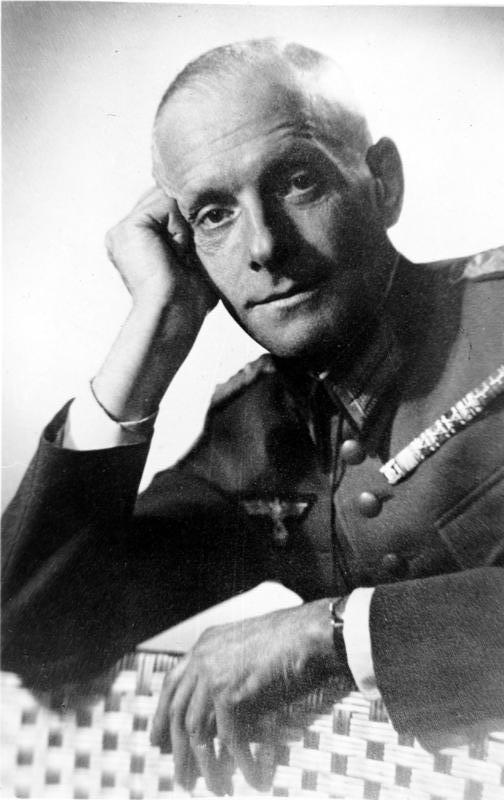
ฮันส์ โอสเทอร์

|name=ฮันส์ โอสเทอร์
|birth_name=ฮันส์ เพาล์ โอสเทอร์
|birth_place=เดรสเดิน จักรวรรดิเยอรมนี
|death_place=ค่ายกักกันฟล็อสเซินเบือร์ค นาซีเยอรมนี
|image= Bundesarchiv Bild 146-2004-0007, Hans Oster.jpg
|image_size=200px
|caption=ฮันส์ โอสเทอร์ในปี ค.ศ. 1939
|branch=อัพแวร์
|rank=พลตรี

ฮันส์ เพาล์ โอสเทอร์ () เป็นพลตรีแห่งกองทัพบกเยอรมัน เขาเป็นหนึ่งในแกนนำของการต่อต้านระบอบนาซีของชาวเยอรมัน|การต่อต้านนาซีในเยอรมนี ตั้งแต่ปี ค.ศ. 1938–1943 ในฐานะรองหัวหน้าสำนักงานหน่วยสืบราชการลับในอัพแวร์ (Abwehr - หน่วยข่าวกรองการทหารเยอรมัน) โอสเทอร์อยู่ในตำแหน่งที่เข้มแข็งที่ปฏิบัติการในการต่อต้านภายใต้โฉมหน้าของงานข่าวกรอง เขาได้ถูกไล่ออกจากการช่วยเหลือไม่ให้ชาวยิวถูกจับกุม
เขาได้เป็นนักวางแผนที่สำคัญของผู้สมรู้ร่วมคิดโอสเทอร์ เมื่อเดือนกันยายน ค.ศ. 1938 โอสเทอร์ถูกจับกุมในปี ค.ศ. 1943 เมื่อถูกต้องสงสัยในการช่วยให้เจ้าหน้าที่อัพแวร์ทำการช่วยเหลือชาวยิวหนีออกไปจากเยอรมนี ภายหลังจากความล้มเหลวในแผนการลอบสังหารฮิตเลอร์ เมื่อเดือนกรกฎาคม ค.ศ. 1944 เกสตาโพได้ตรวจค้นและพบเอกสารบันทึกประจำวันของพลเรือเอก วิลเฮ็ล์ม คานาริส หัวหน้าอัพแวร์ กิจกรรมการเคลื่อนไหวต่อต้านนาซีของโอสเทอร์ถูกเปิดเผย ในเดือนเมษายน ค.ศ. 1945 เขาจึงถูกแขวนคอไปพร้อมกับคานาริสและดีทริช บ็อนเฮิฟเฟอร์ที่ค่ายกักกันฟล็อสเซินเบือร์ค
หมวดหมู่:ทหารชาวเยอรมันในสงครามโลกครั้งที่หนึ่ง
หมวดหมู่:ทหารชาวเยอรมันในสงครามโลกครั้งที่สอง
หมวดหมู่:ผู้ถูกประหารชีวิตโดยการแขวนคอ
หมวดหมู่:ผู้ร่วมก่อการในแผนลับ 20 กรกฎาคม ที่ถูกประหารชีวิต
หมวดหมู่:บุคคลจากเดรสเดิน